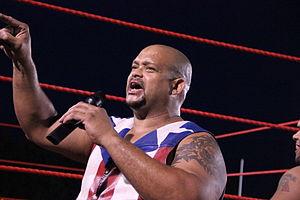
Juan Rivera plus connu sous le nom de ring de Savio Vega est un catcheur portoricain. Il commence sa carrière à la World Wrestling Council, où il remporte le titre WWC Universal Heavyweight Championship. Durant les années 1990, Rivera entre à la World Wrestling Federation, sous le nom de "Kwang". Puis revient sous le nom de "Savio Vega", plus tard, il devient le leader de l'écurie Puerto Rican, Los Boricuas.